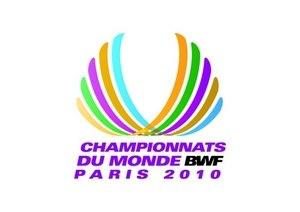
Logo des Championnats du monde BWF de badminton 2010
Les 18ᵉ Championnats du monde de badminton se sont déroulés à Paris, en France, du 23 au 29 août 2010 à la salle omnisports Pierre-de-Coubertin.